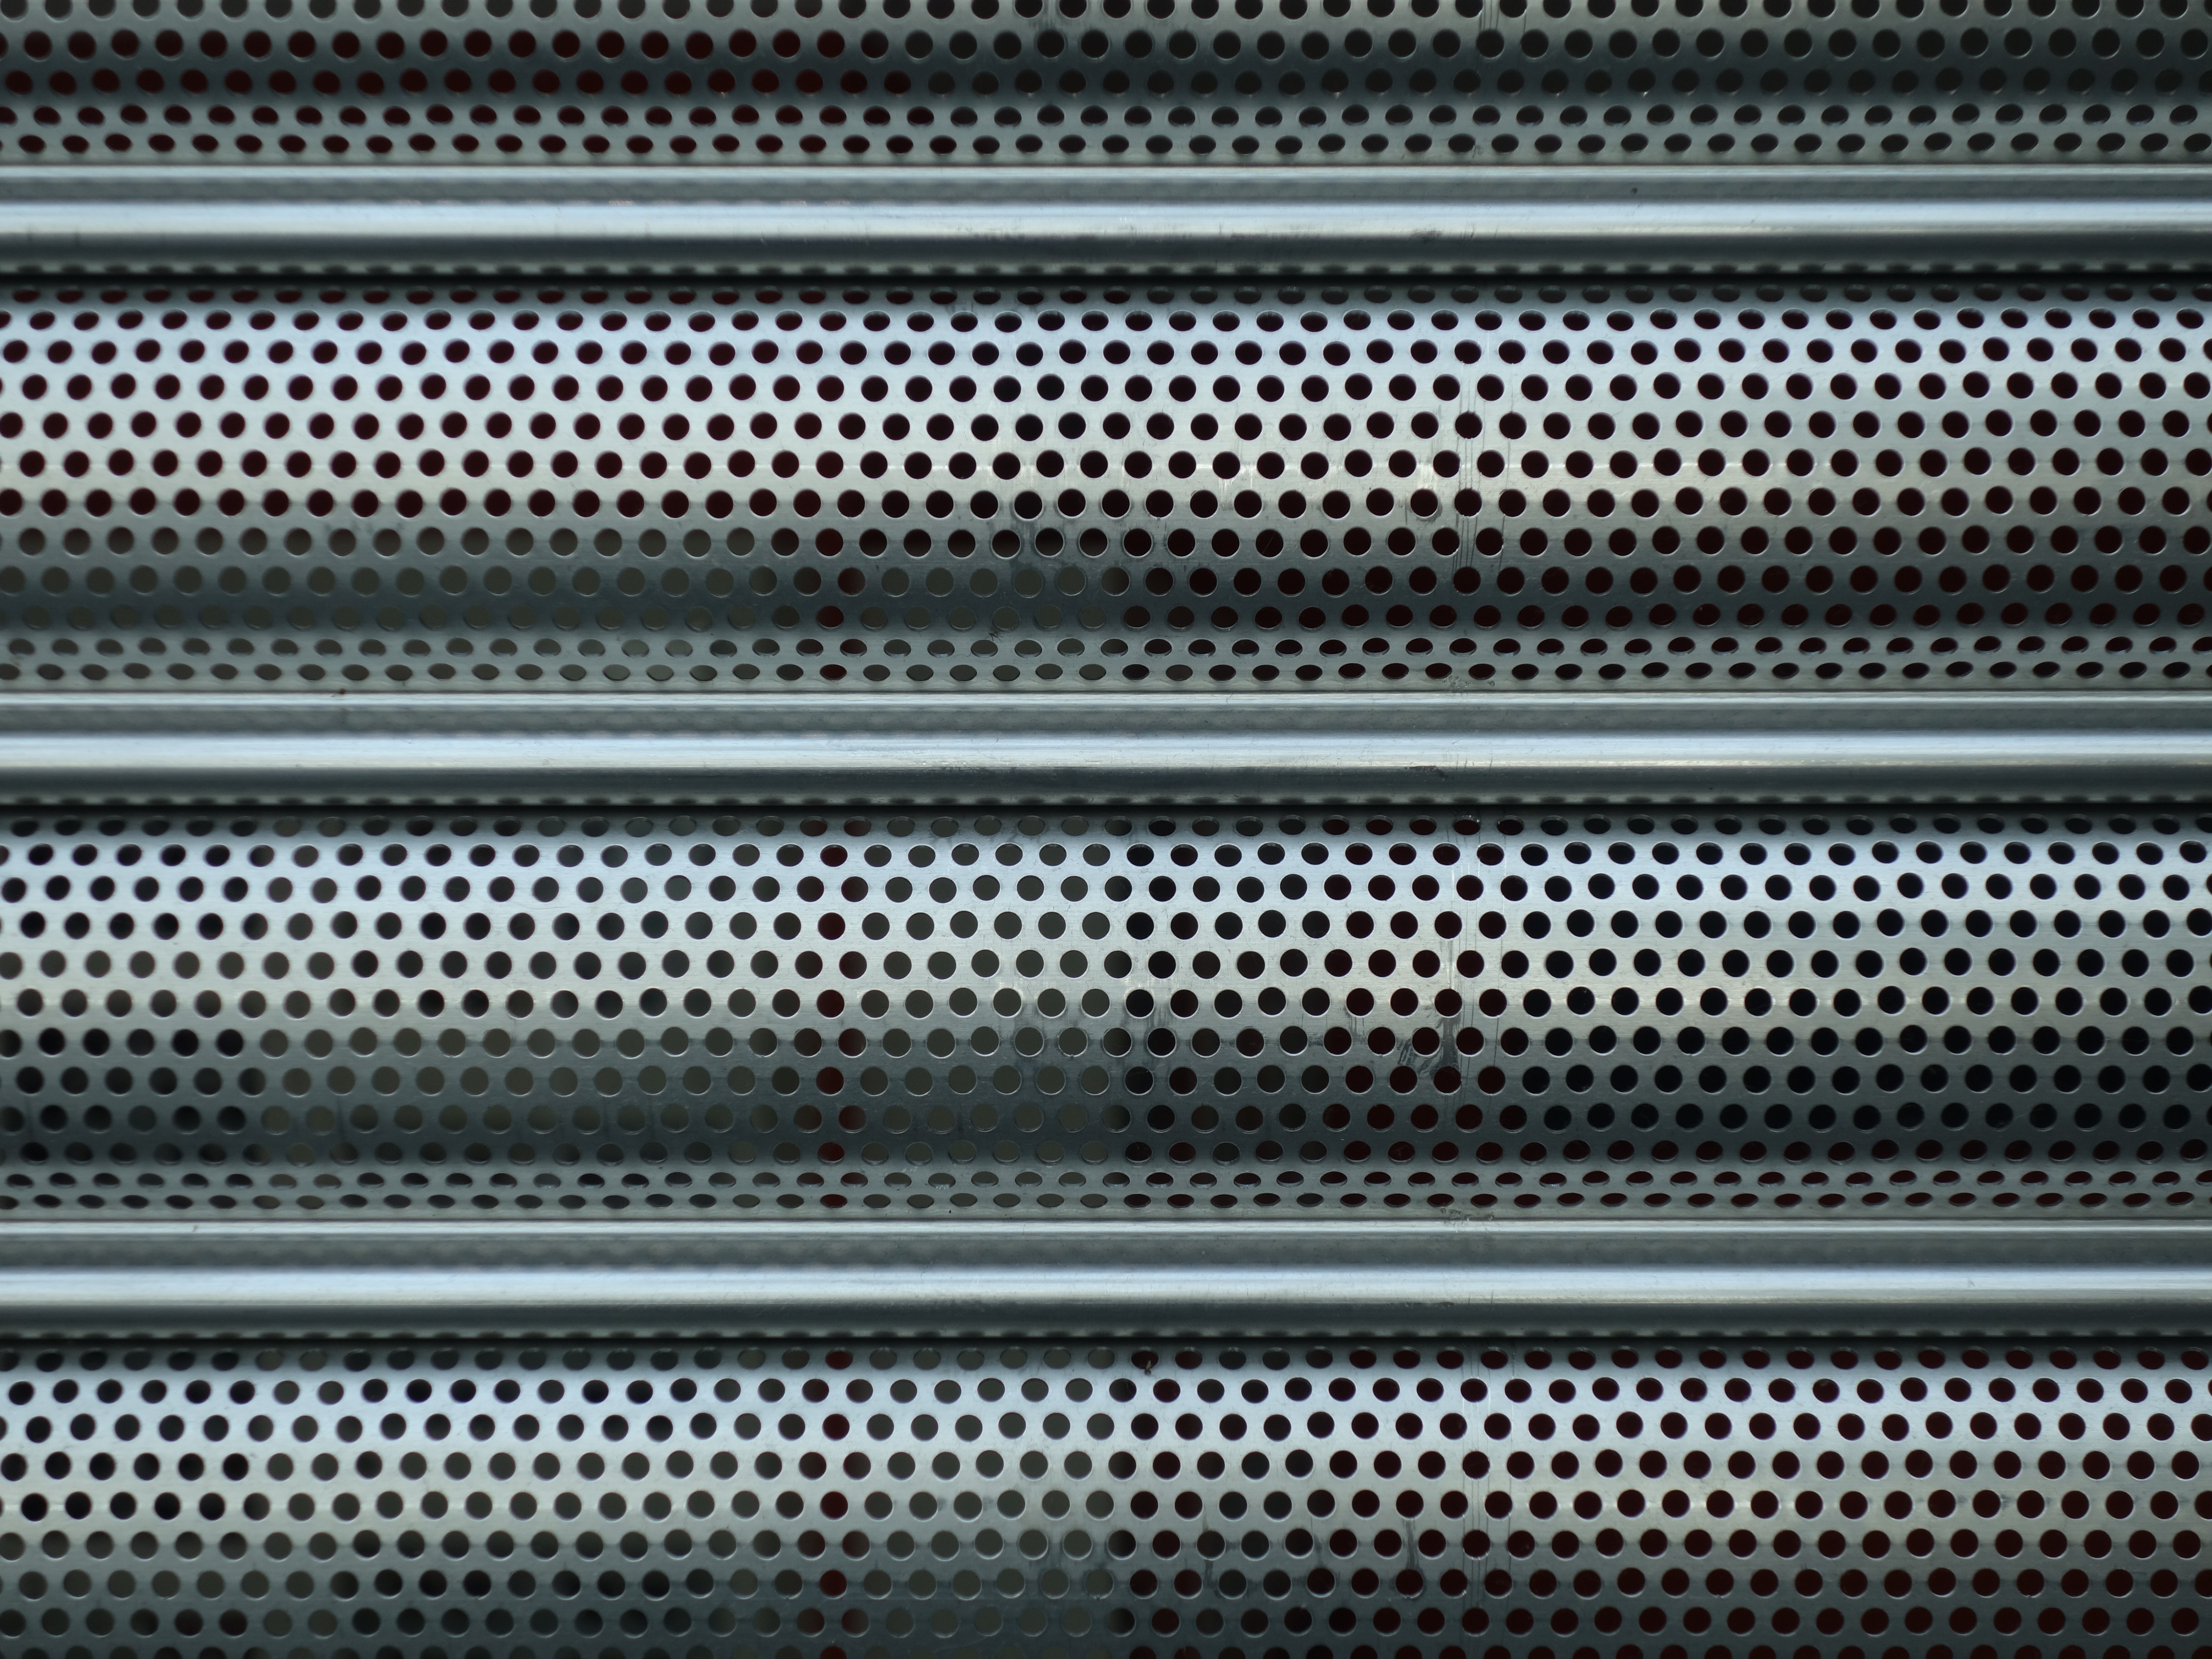
technology, texture, pattern, line, geometry, metal, material, grille, sheet, font, background, mesh, holes, perforated sheet, roller shutter, automotive exterior